Describe the emotion expressed in this image:  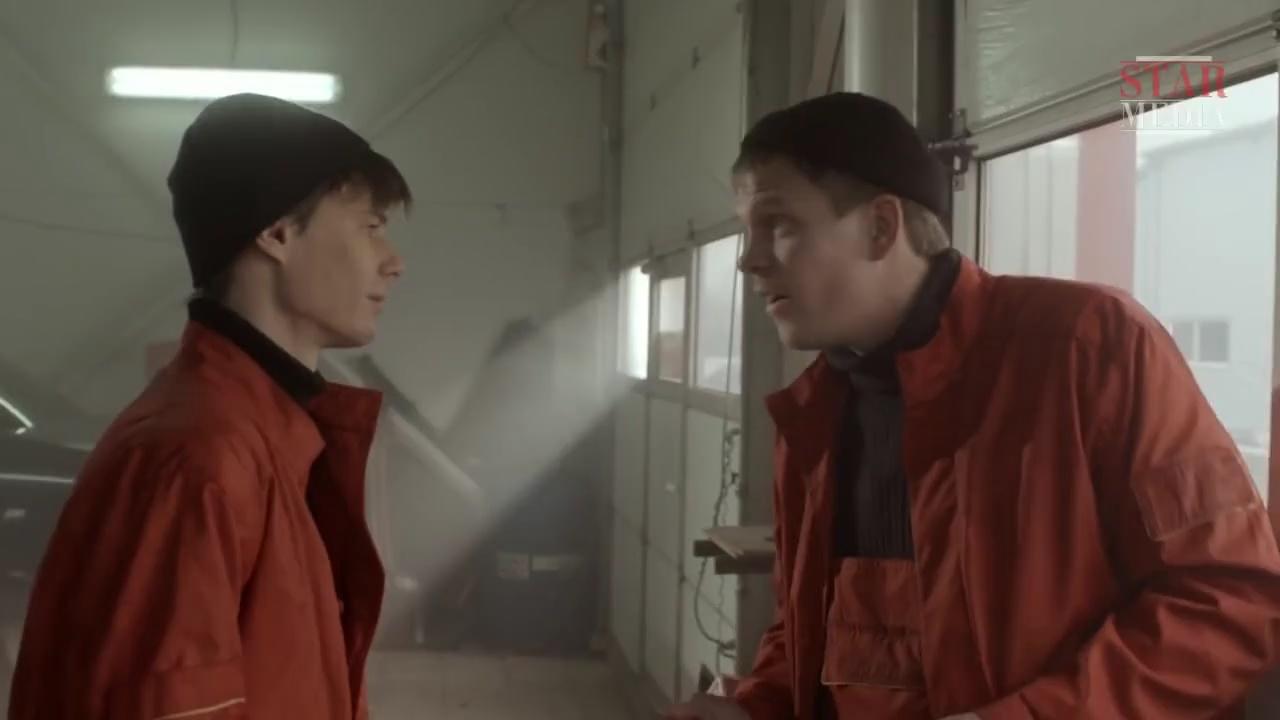
This person displays Suffering, valence and arousal with moderate intensity.